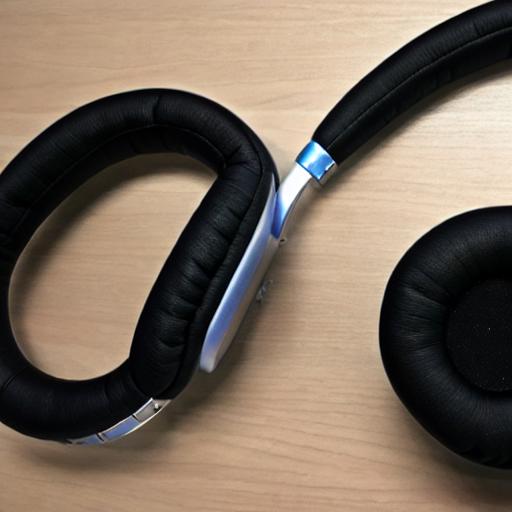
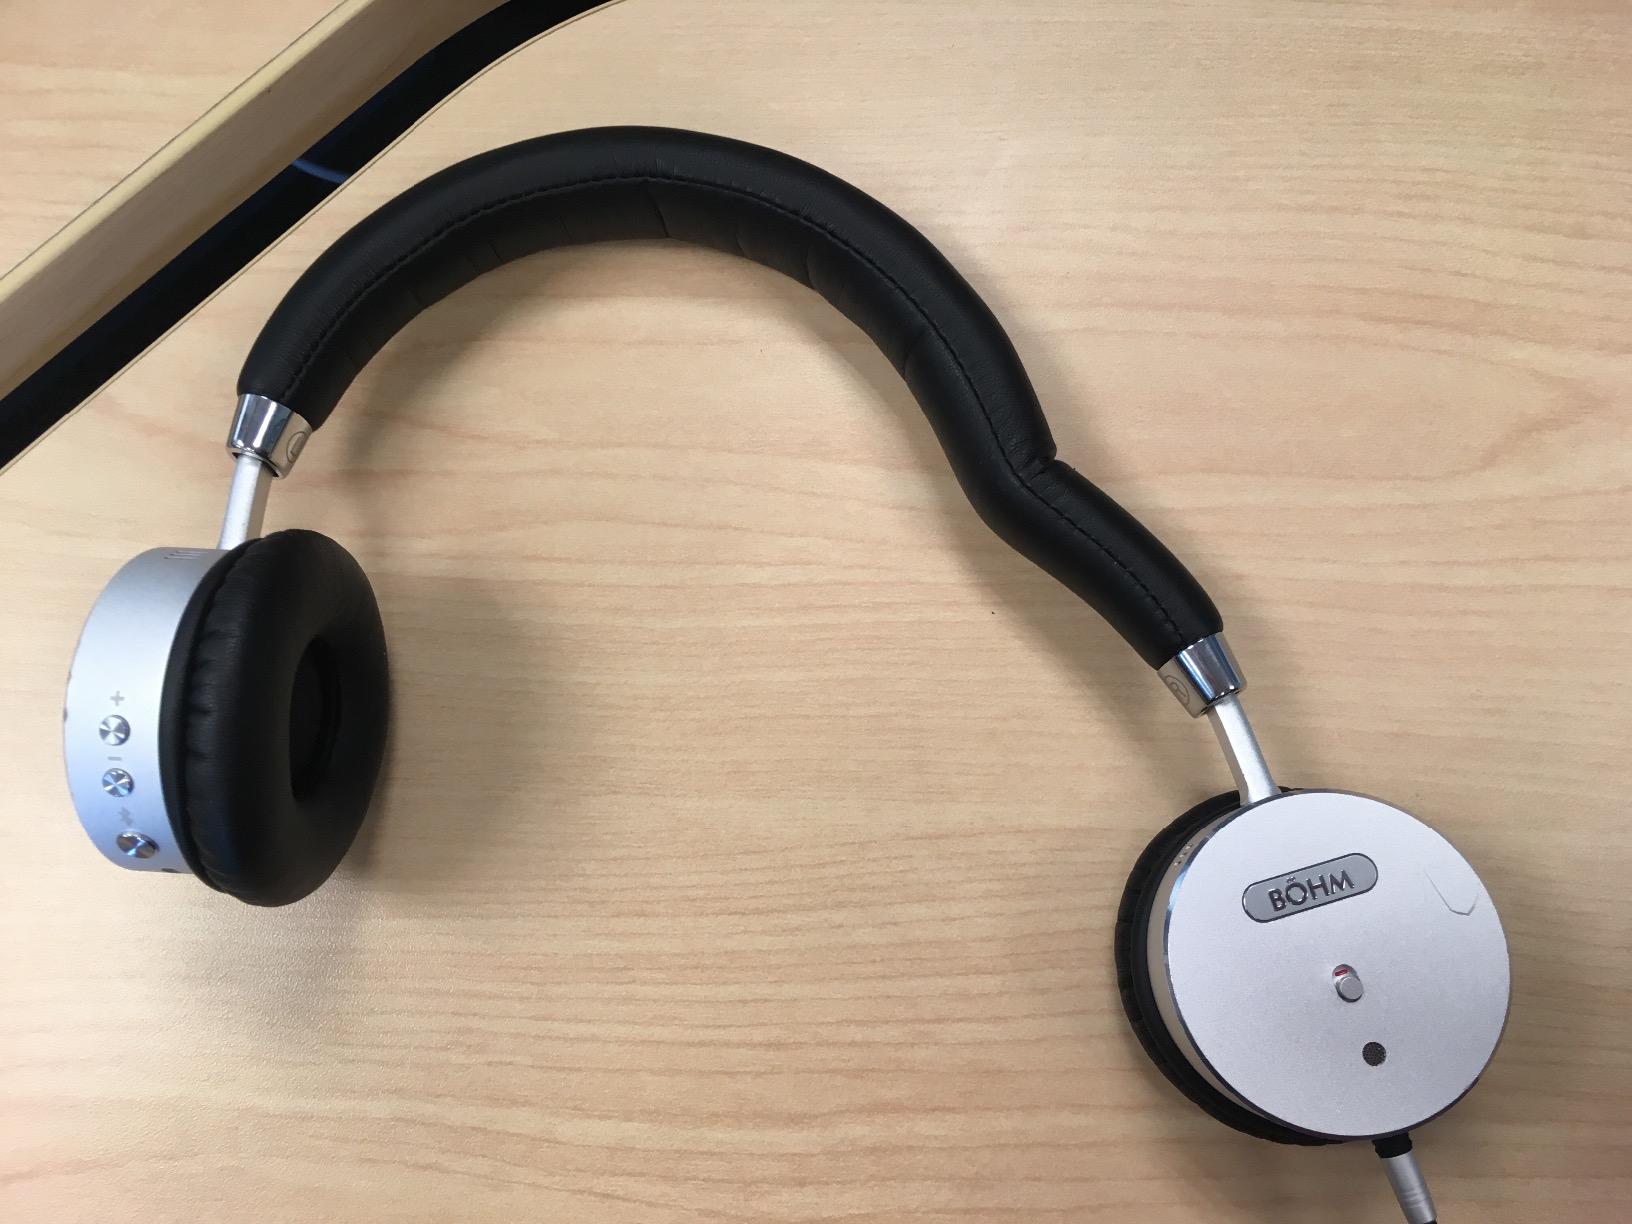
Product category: headphones
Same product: no